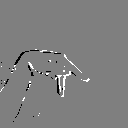
ASL letter: p